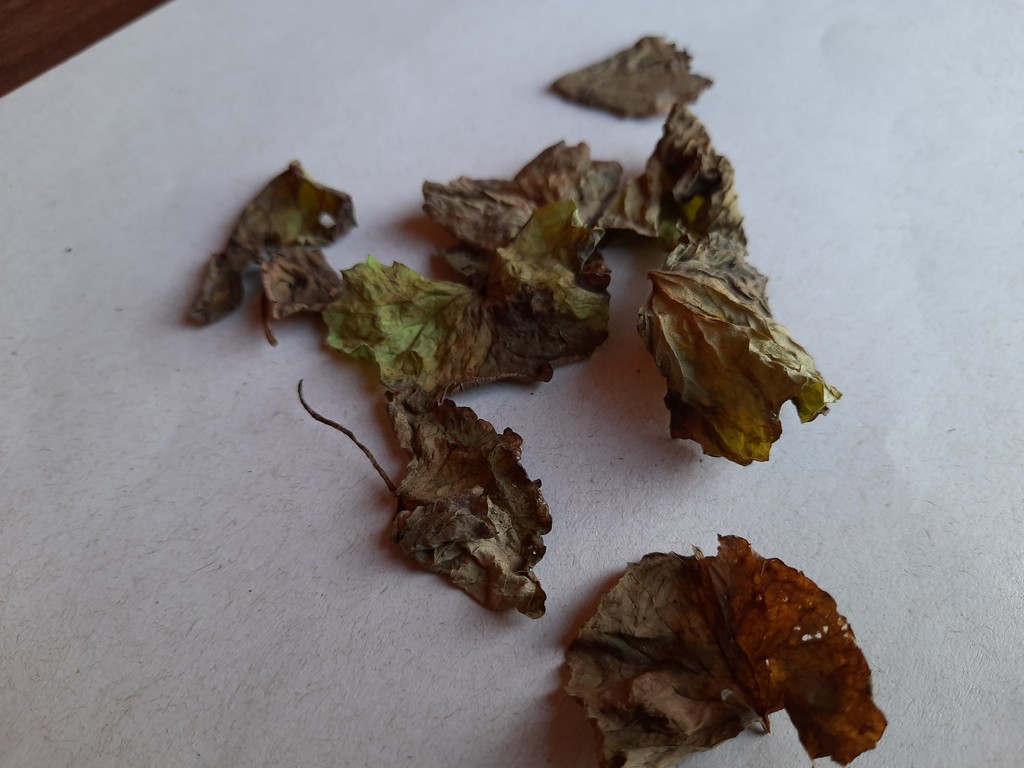
Label: Dried